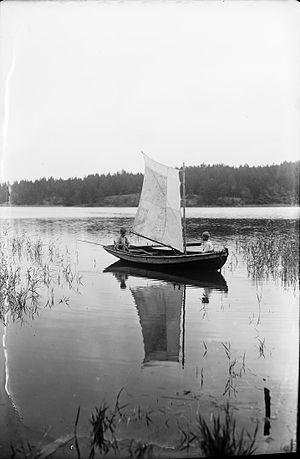
Nagu est une ancienne commune du sud-ouest de la Finlande. Comme beaucoup des petites communes insulaires de cette région, Nagu compte une large majorité de suédophones.